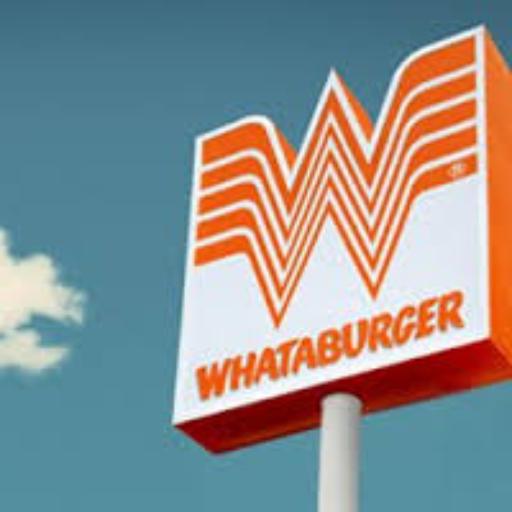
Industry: Clothes